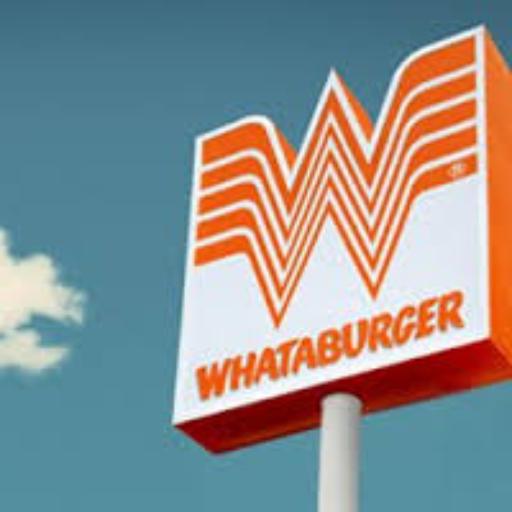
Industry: Clothes